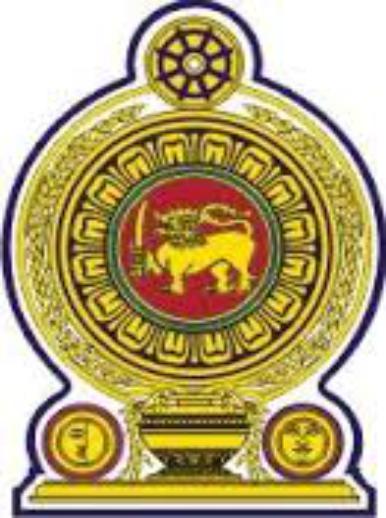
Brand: Lanka
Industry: Others